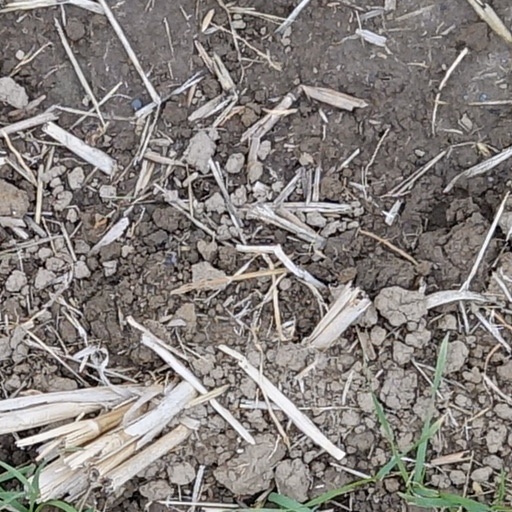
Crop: wheat